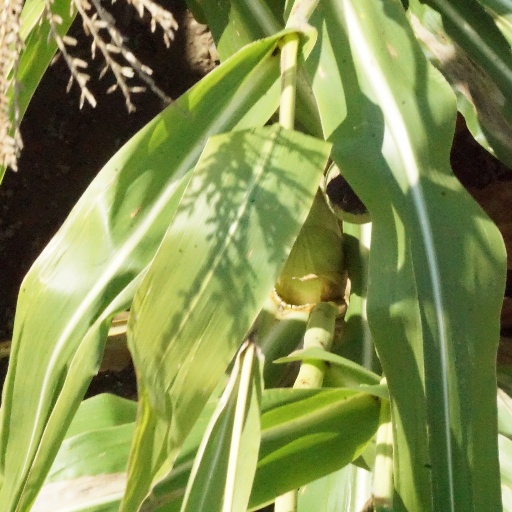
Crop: maize; corn